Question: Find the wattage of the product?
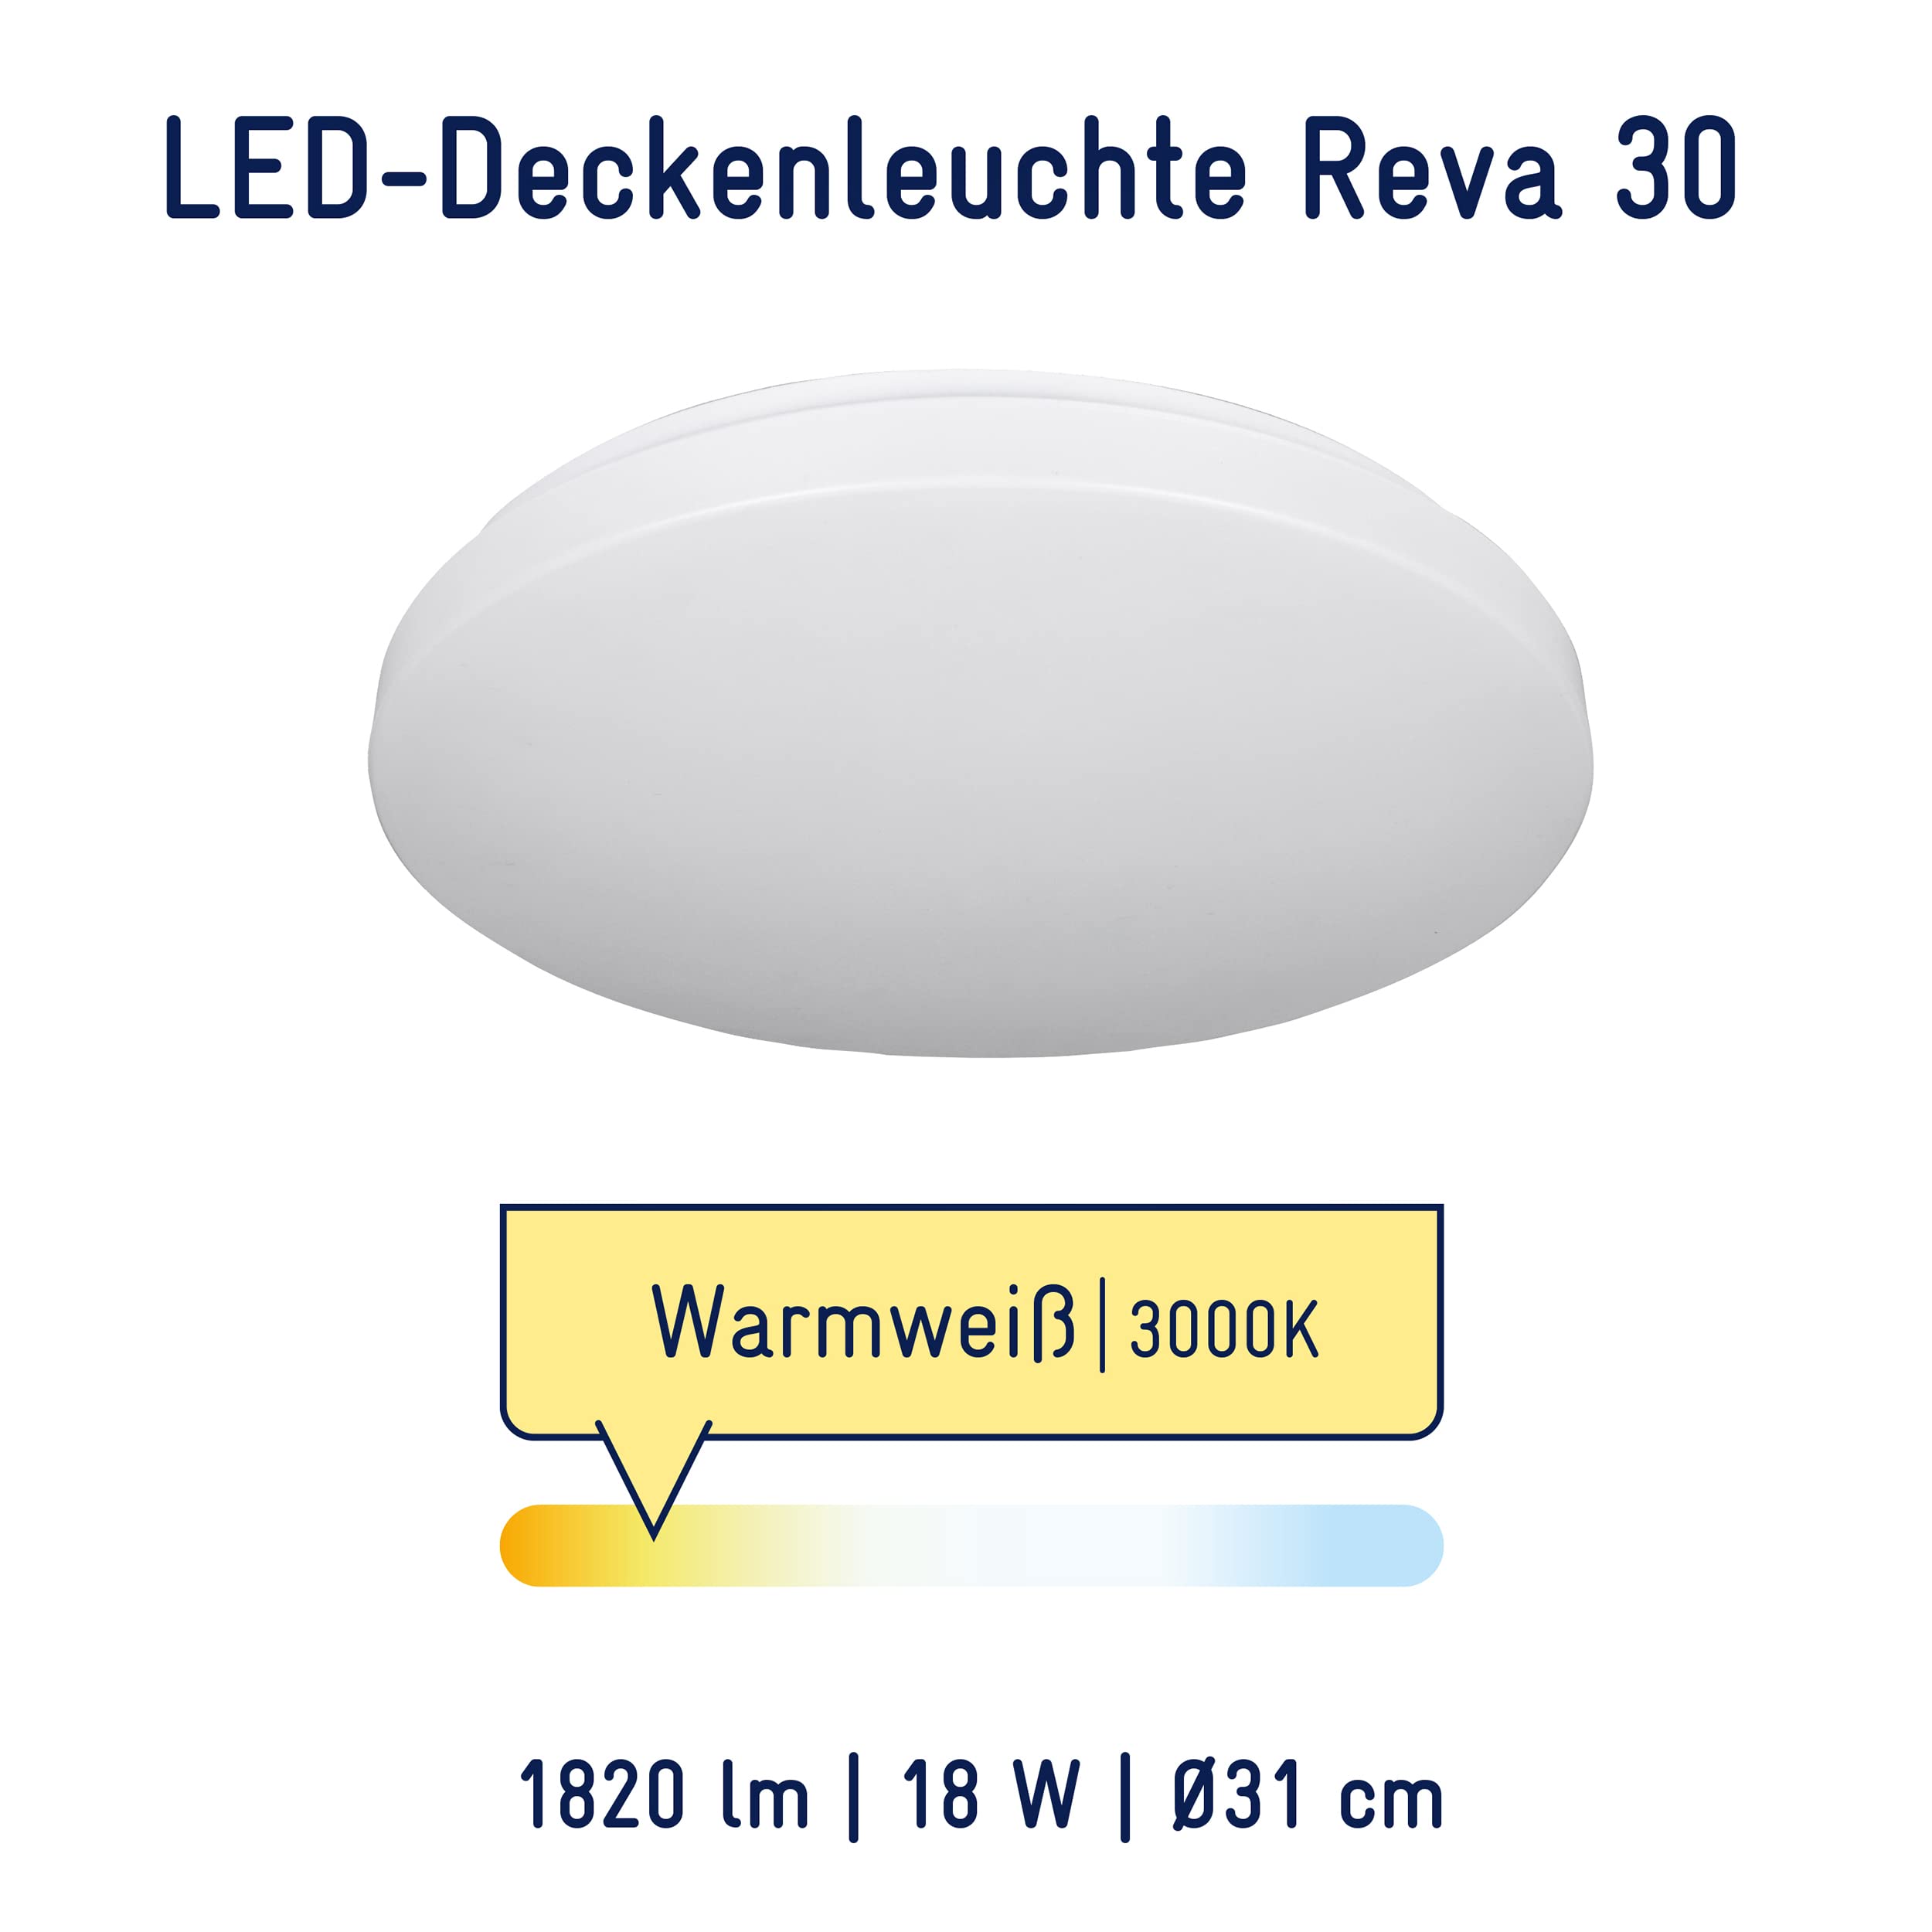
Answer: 18.0 watt